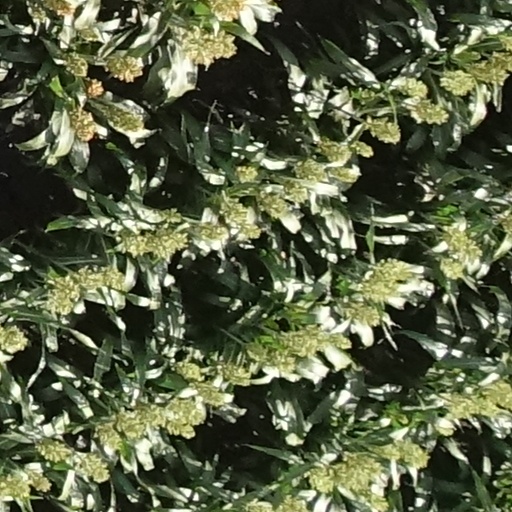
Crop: sorghum